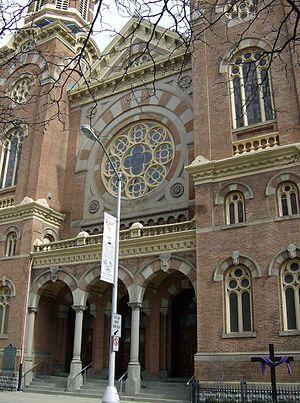
L'église Sainte-Marie, ou officiellement église de l'Immaculée-Conception de la Bienheureuse Vierge Marie, est une église catholique de Détroit, la troisième plus ancienne de la ville. Elle appartient à l'archidiocèse de Détroit et se trouve dans le quartier grec de Détroit, au centre-ville, 646 Monroe Street.